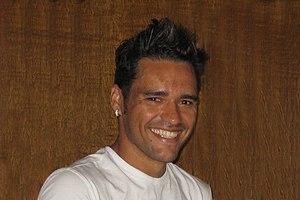
Alex da Silva ou Alex, de son nom complet Alexandre Afonso da Silva est un footballeur brésilien né le 15 août 1983 à Uberlândia. Il évoluait comme milieu de terrain.